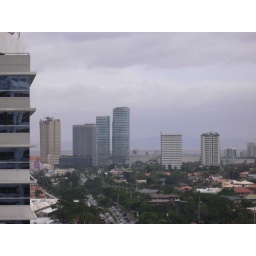
The two tall greenish buildings in the middle are the Insular Life towers that VC will most likely be in.